Star Wars: The Rise of Skywalker

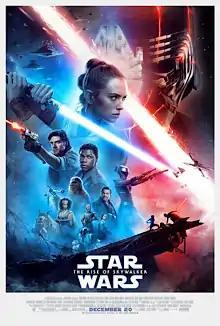
Theatrical release poster

Star Wars: The Rise of Skywalker (also known as Star Wars: Episode IX – The Rise of Skywalker) is a 2019 American epic space opera film produced, , and directed by J. J. Abrams. Produced by Lucasfilm and Abrams's production company Bad Robot, and distributed by Walt Disney Studios Motion Pictures, it is the third installment of the "Star Wars" sequel trilogy, following "" (2015) and "" (2017), and the final episode of the nine-part "Skywalker saga". Its cast includes Carrie Fisher, Mark Hamill, Adam Driver, Daisy Ridley, John Boyega, Oscar Isaac, Anthony Daniels, Naomi Ackie, Domhnall Gleeson, Richard E. Grant, Lupita Nyong'o, Keri Russell, Joonas Suotamo, Kelly Marie Tran, Ian McDiarmid, and Billy Dee Williams.